Mayihlome News

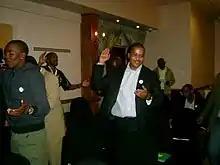
Guests singing at the Inaugural Mayihlome Lecture, Hotel 224, Pretoria.

Mayihlome News was launched at the 1st Mayihome Lecture on 30 May 2009 at Hotel 224, Pretoria. The Keynote address was given by the former Pan Africanist Congress of Azania leader and struggle veteran, Philip Kgosana. The main lecture was delivered by the former Pan African youth Congress President Matome Mashao.